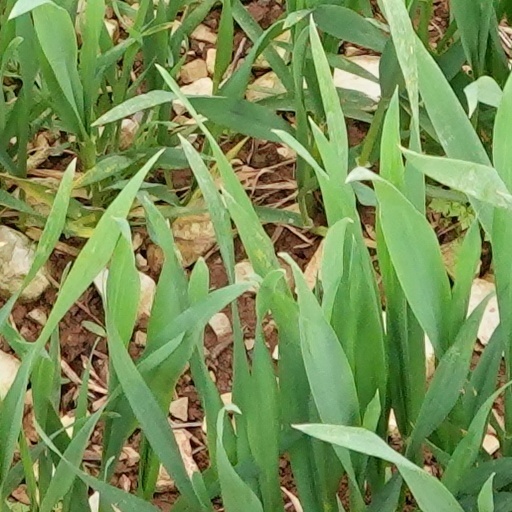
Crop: wheat